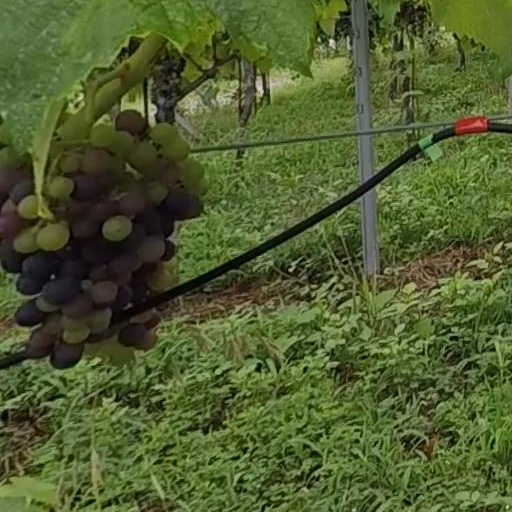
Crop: grape